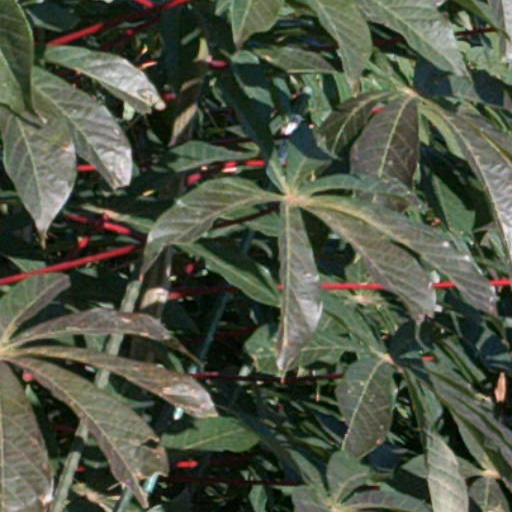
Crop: cassava